Thomas Michael Whalen III

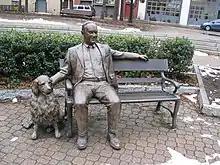
Statue of Whalen and his dog Finn McCool at Tricentennial Park in Albany

After law school, Whalen joined the law firm of Cooper, Erving & Savage and went into private practice in Albany.